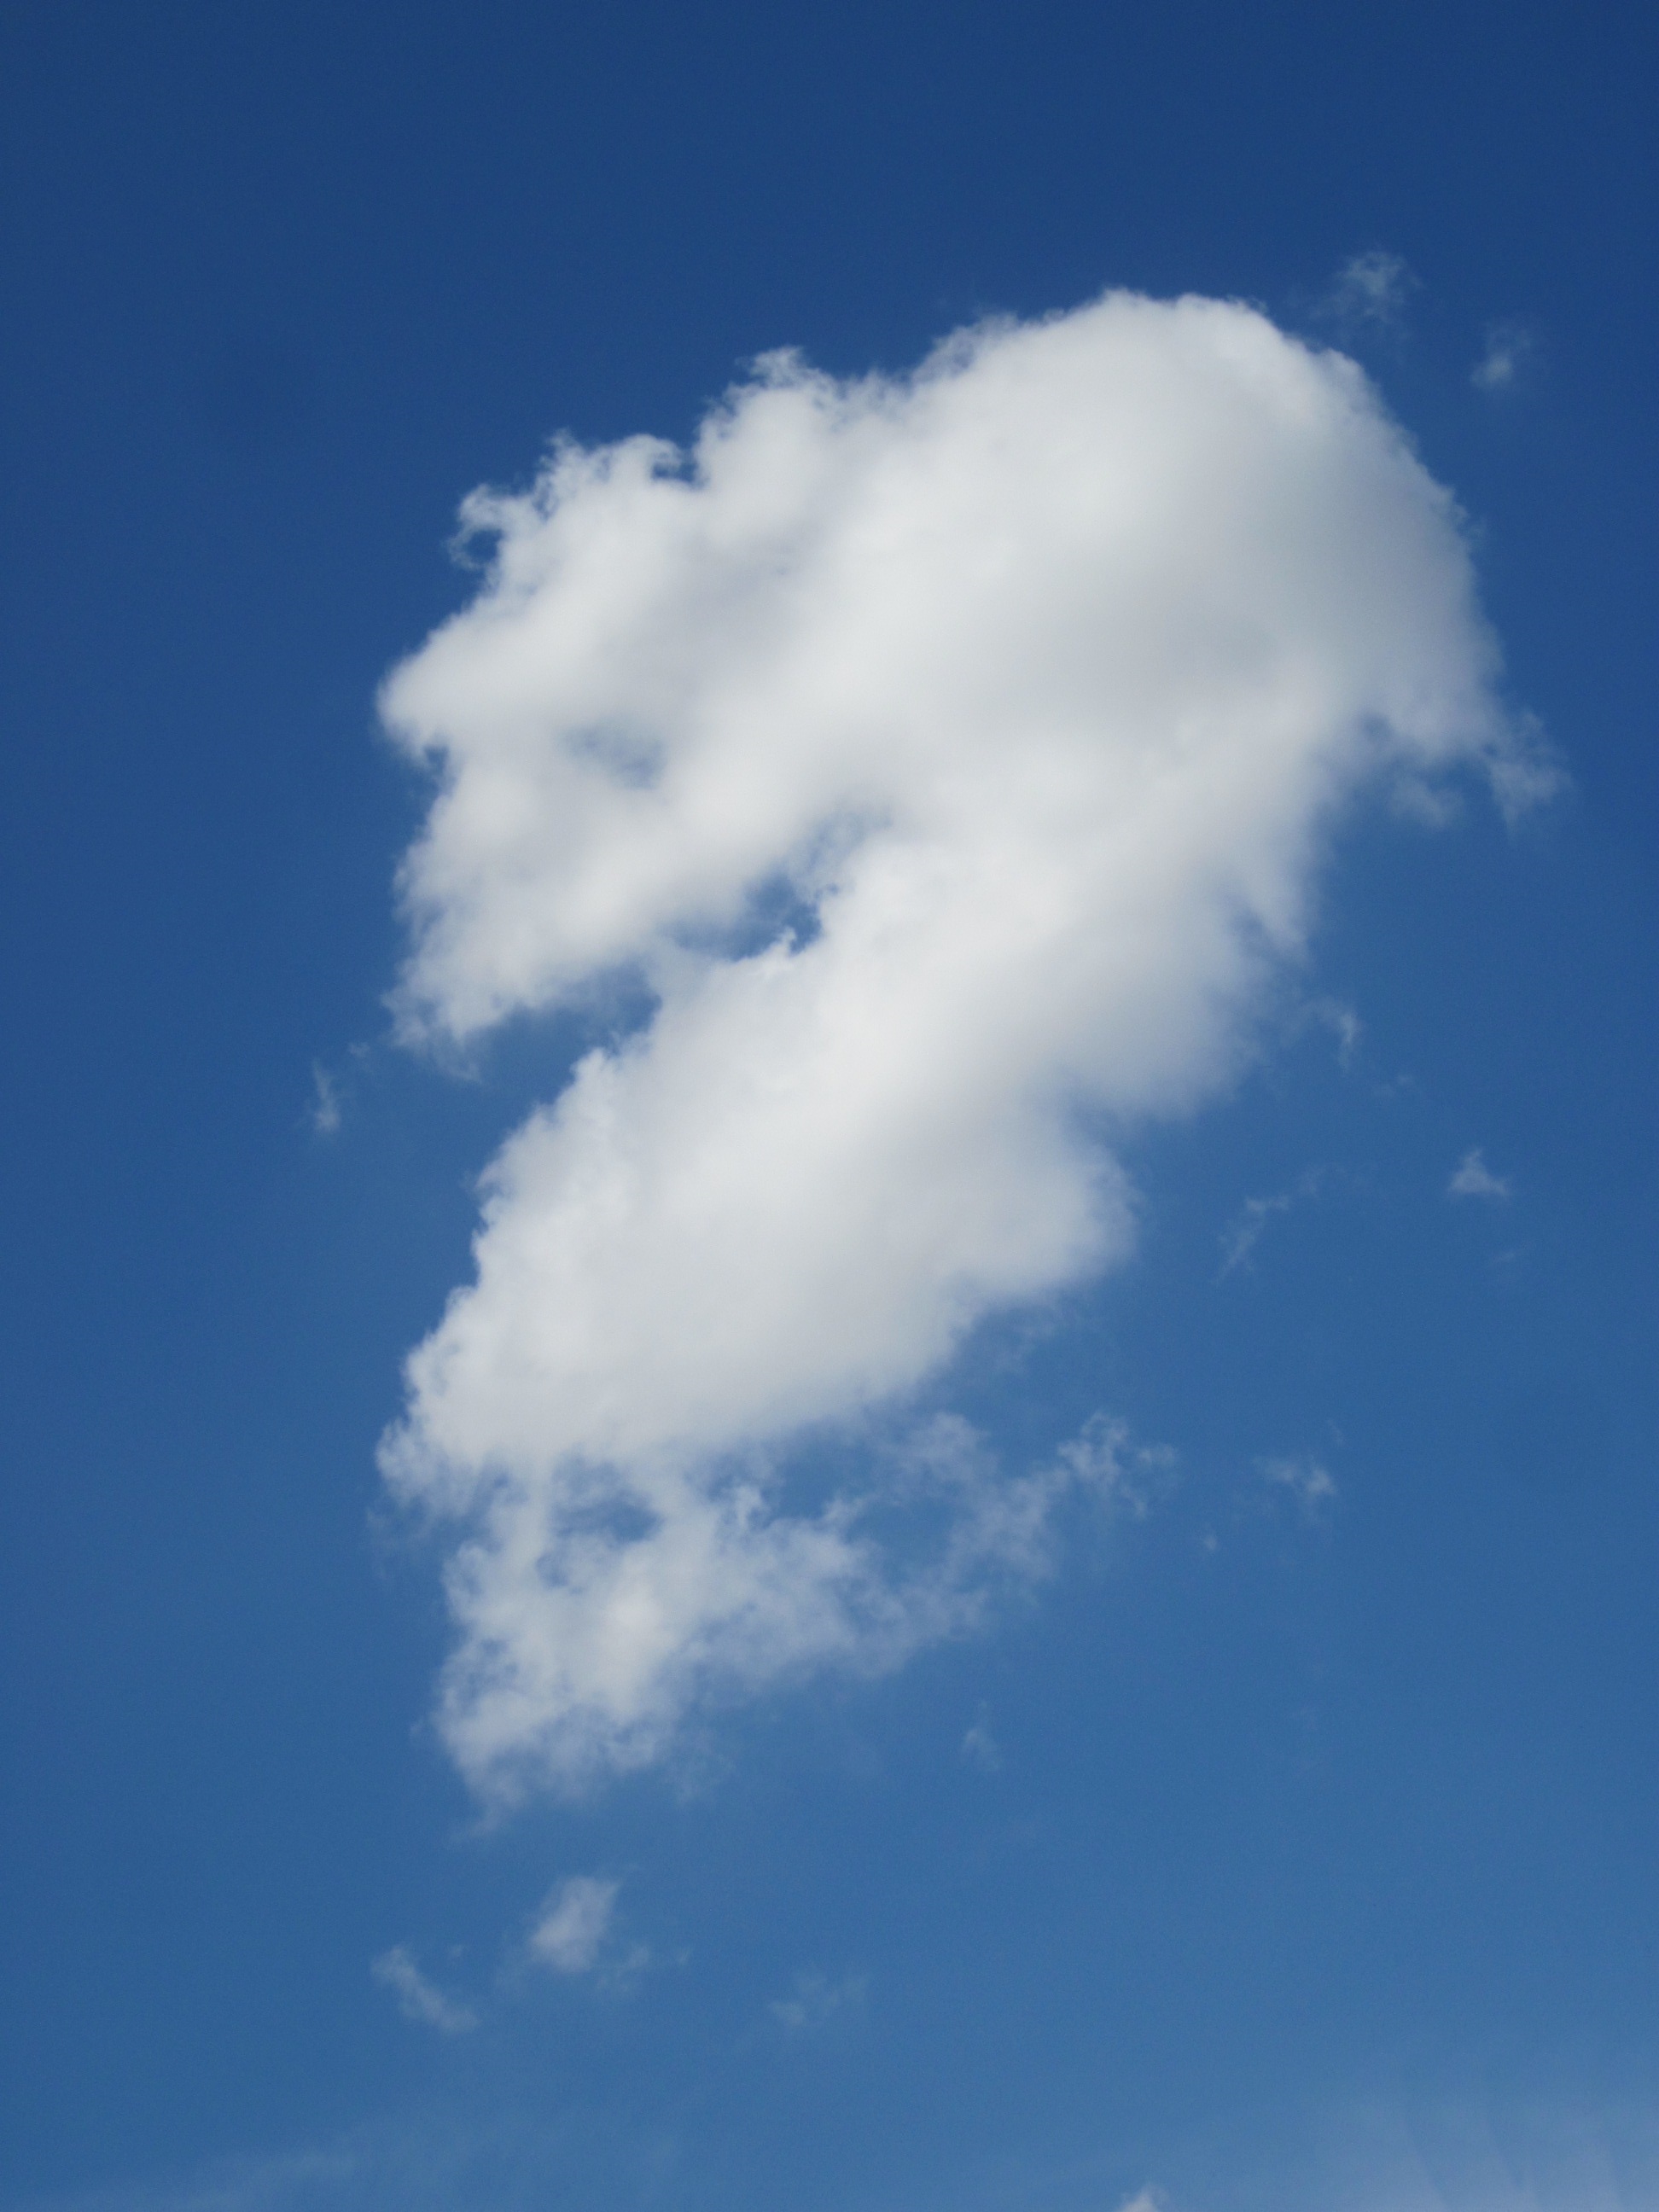
cloud, sky, white, sunlight, atmosphere, daytime, fluffy, cumulus, blue, nature photography, meteorological phenomenon, question mark, fluffity, atmosphere of earth